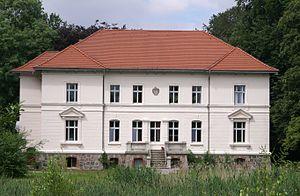
Le château de Klein Zastrow est un petit château de style néoclassique construit en 1892 sur les terres du village du même nom, près de Dersekow.